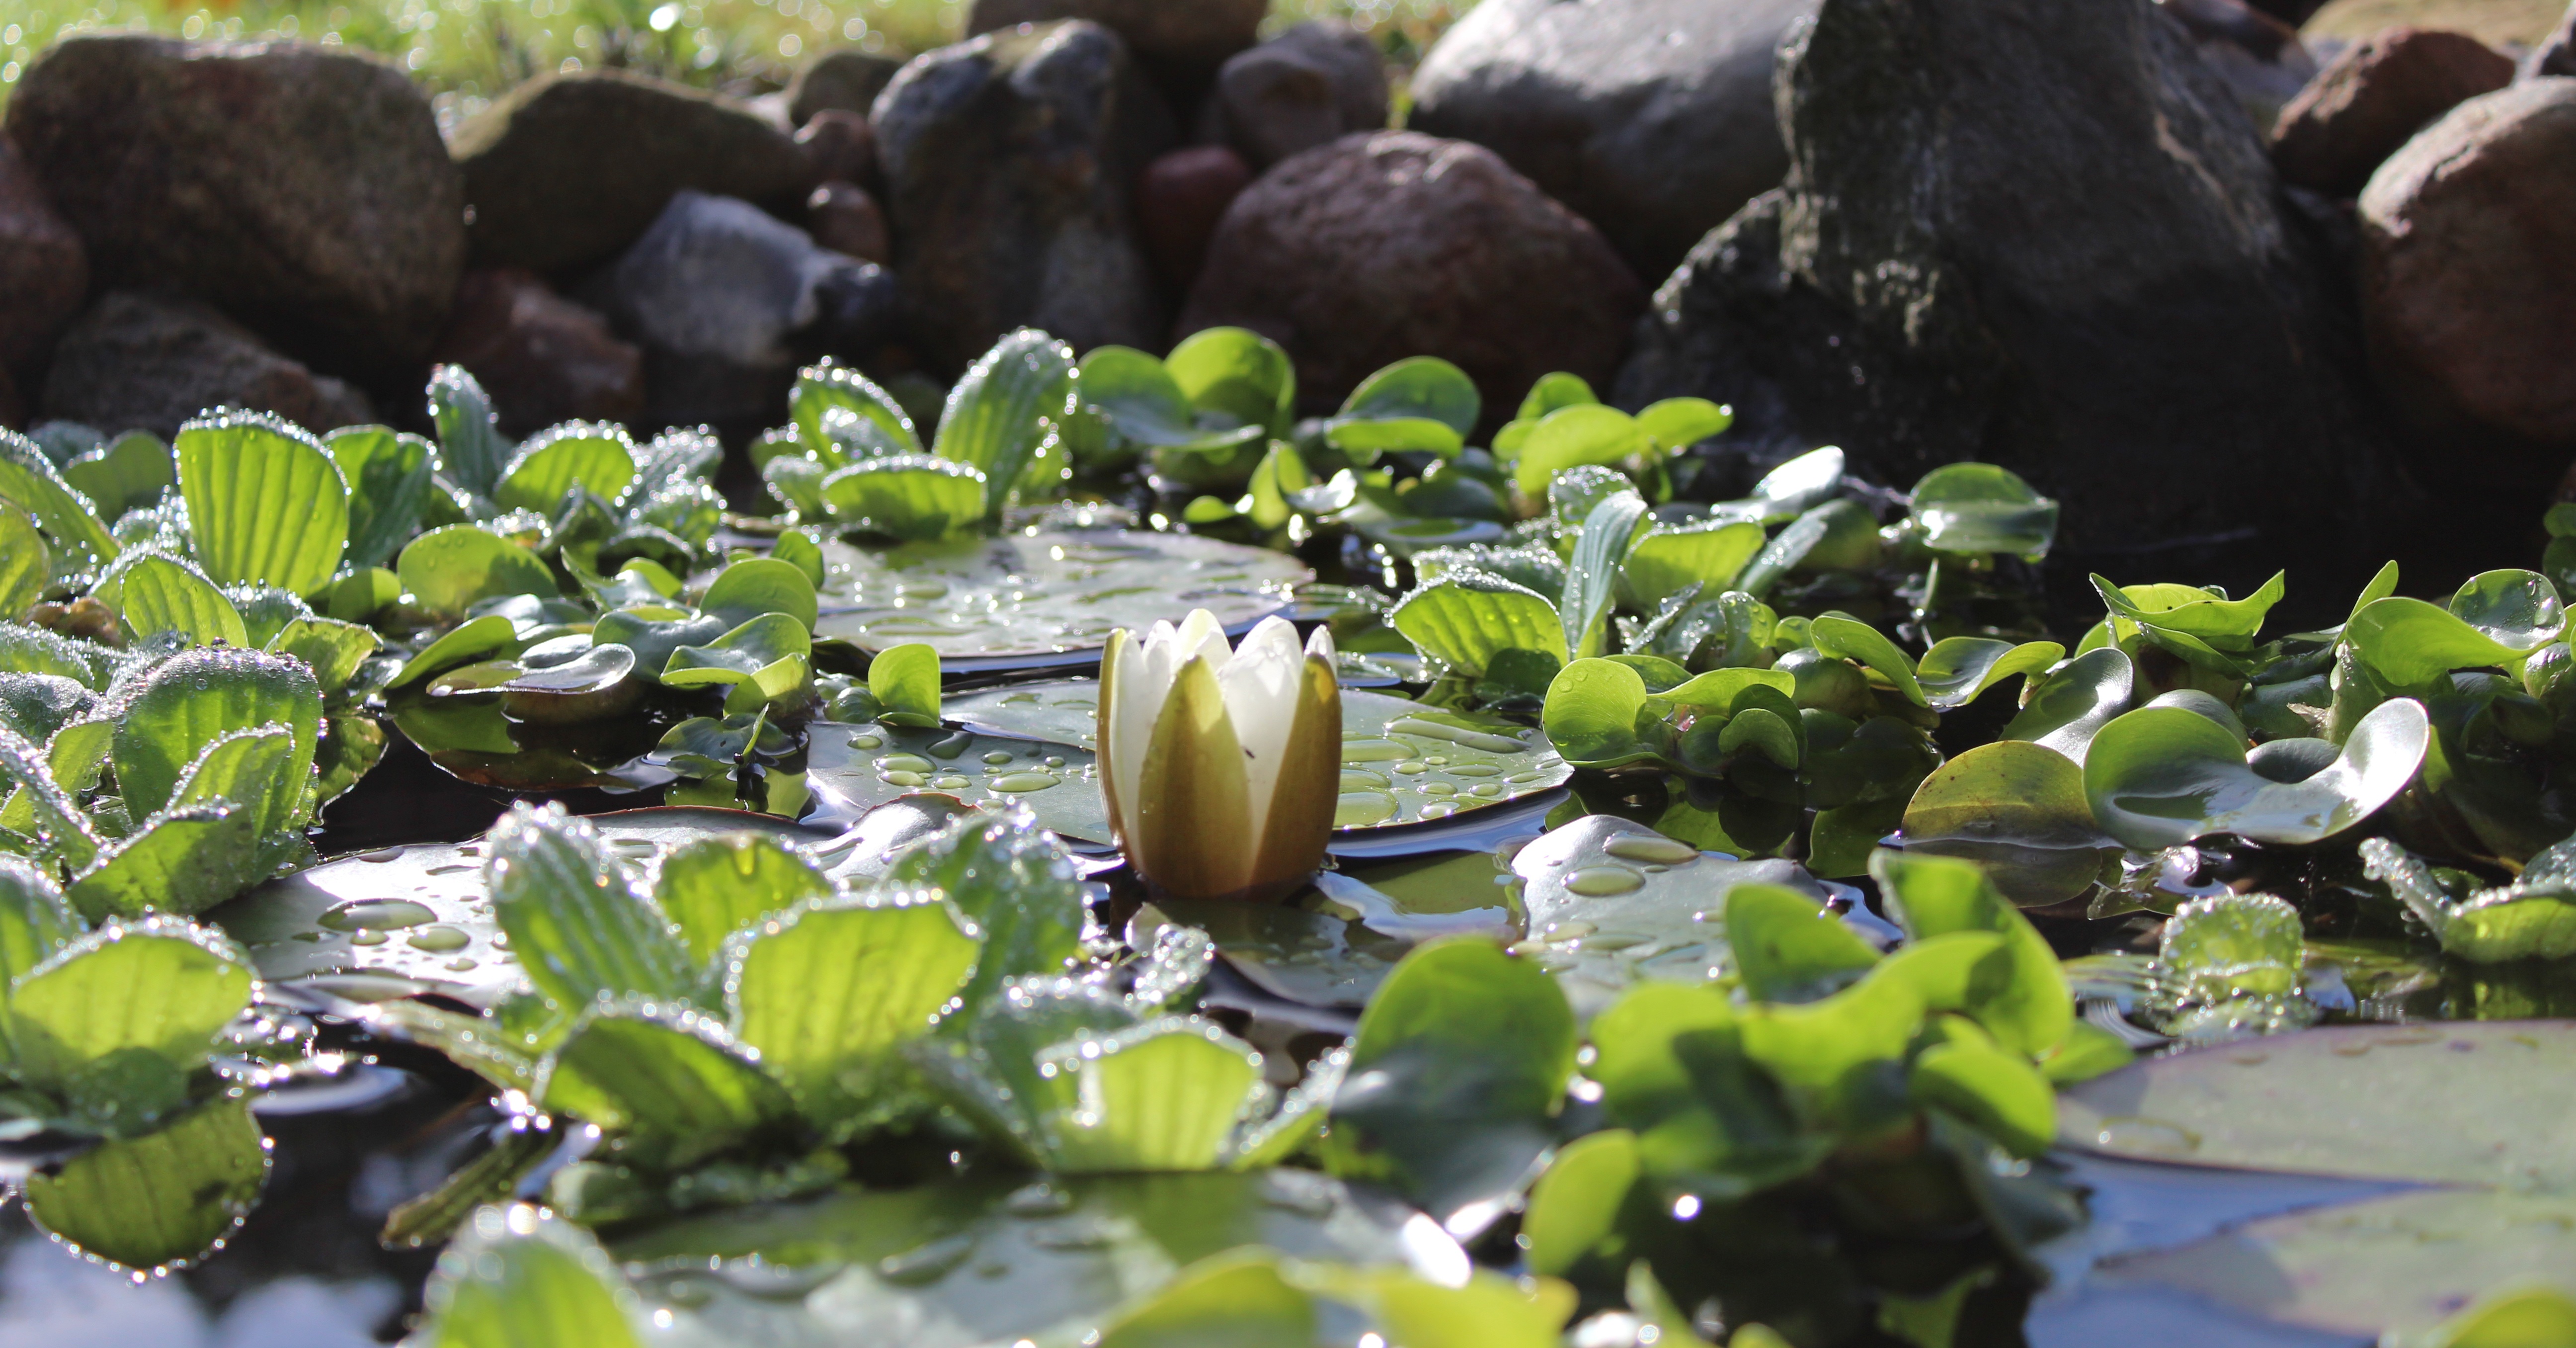
water, nature, blossom, plant, white, leaf, flower, bloom, pond, food, green, produce, garden, aquatic plant, flora, water lily, stones, nuphar lutea, garden pond, pond plant, lake rosengew chs